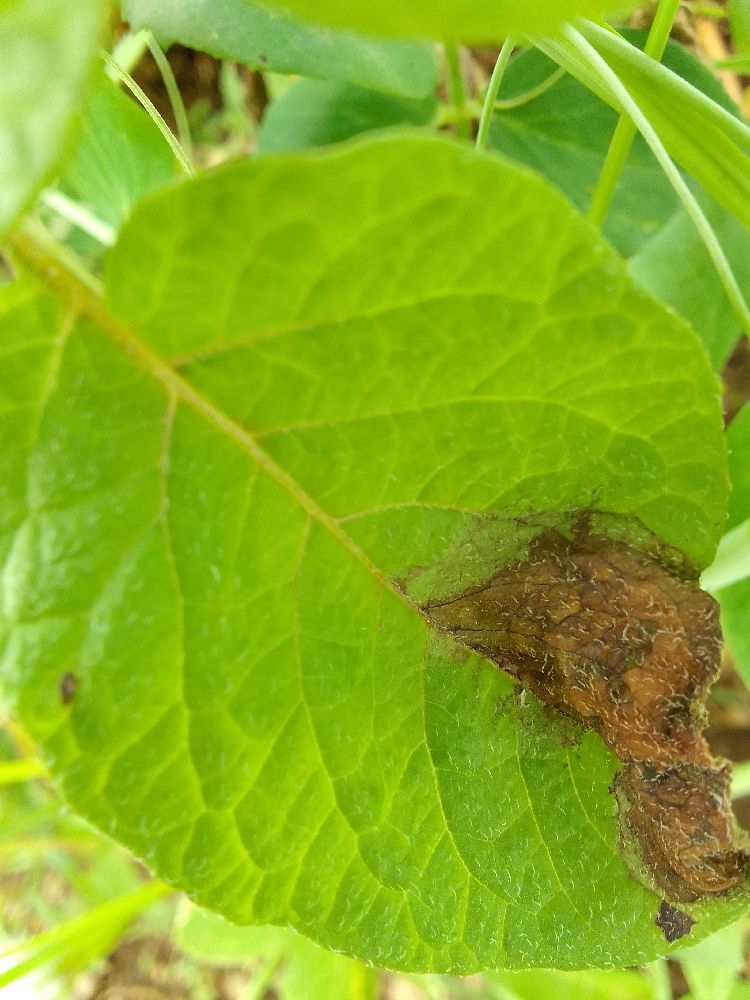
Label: Late blight